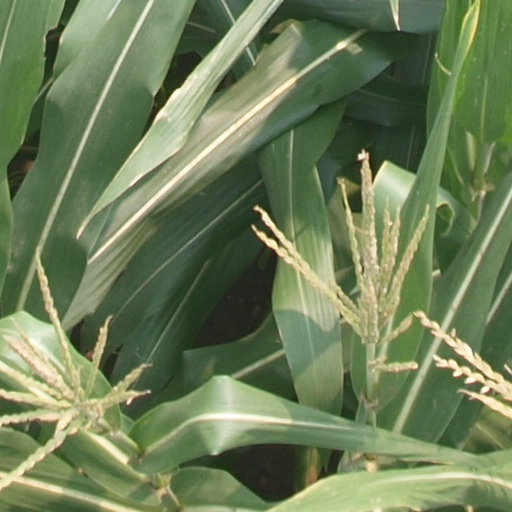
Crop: maize; corn